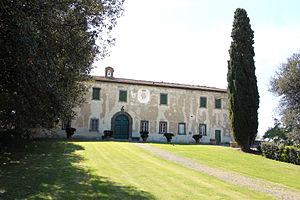
La Villa di Spedaletto est une villa médicéenne qui se situe à Lajatico, près de Volterra, dans la province de Pise et la région italienne de Toscane.